The Battle Wizard

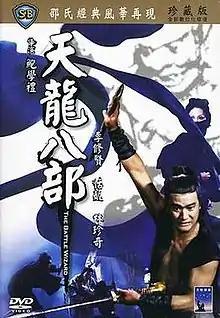
DVD cover art

The Battle Wizard is a 1977 Hong Kong film adapted from Louis Cha's novel "Demi-Gods and Semi-Devils". The film was produced by the Shaw Brothers Studio and directed by Pao Hsueh-li. The film centers on the story of Duan Yu, one of the three protagonists of the novel.